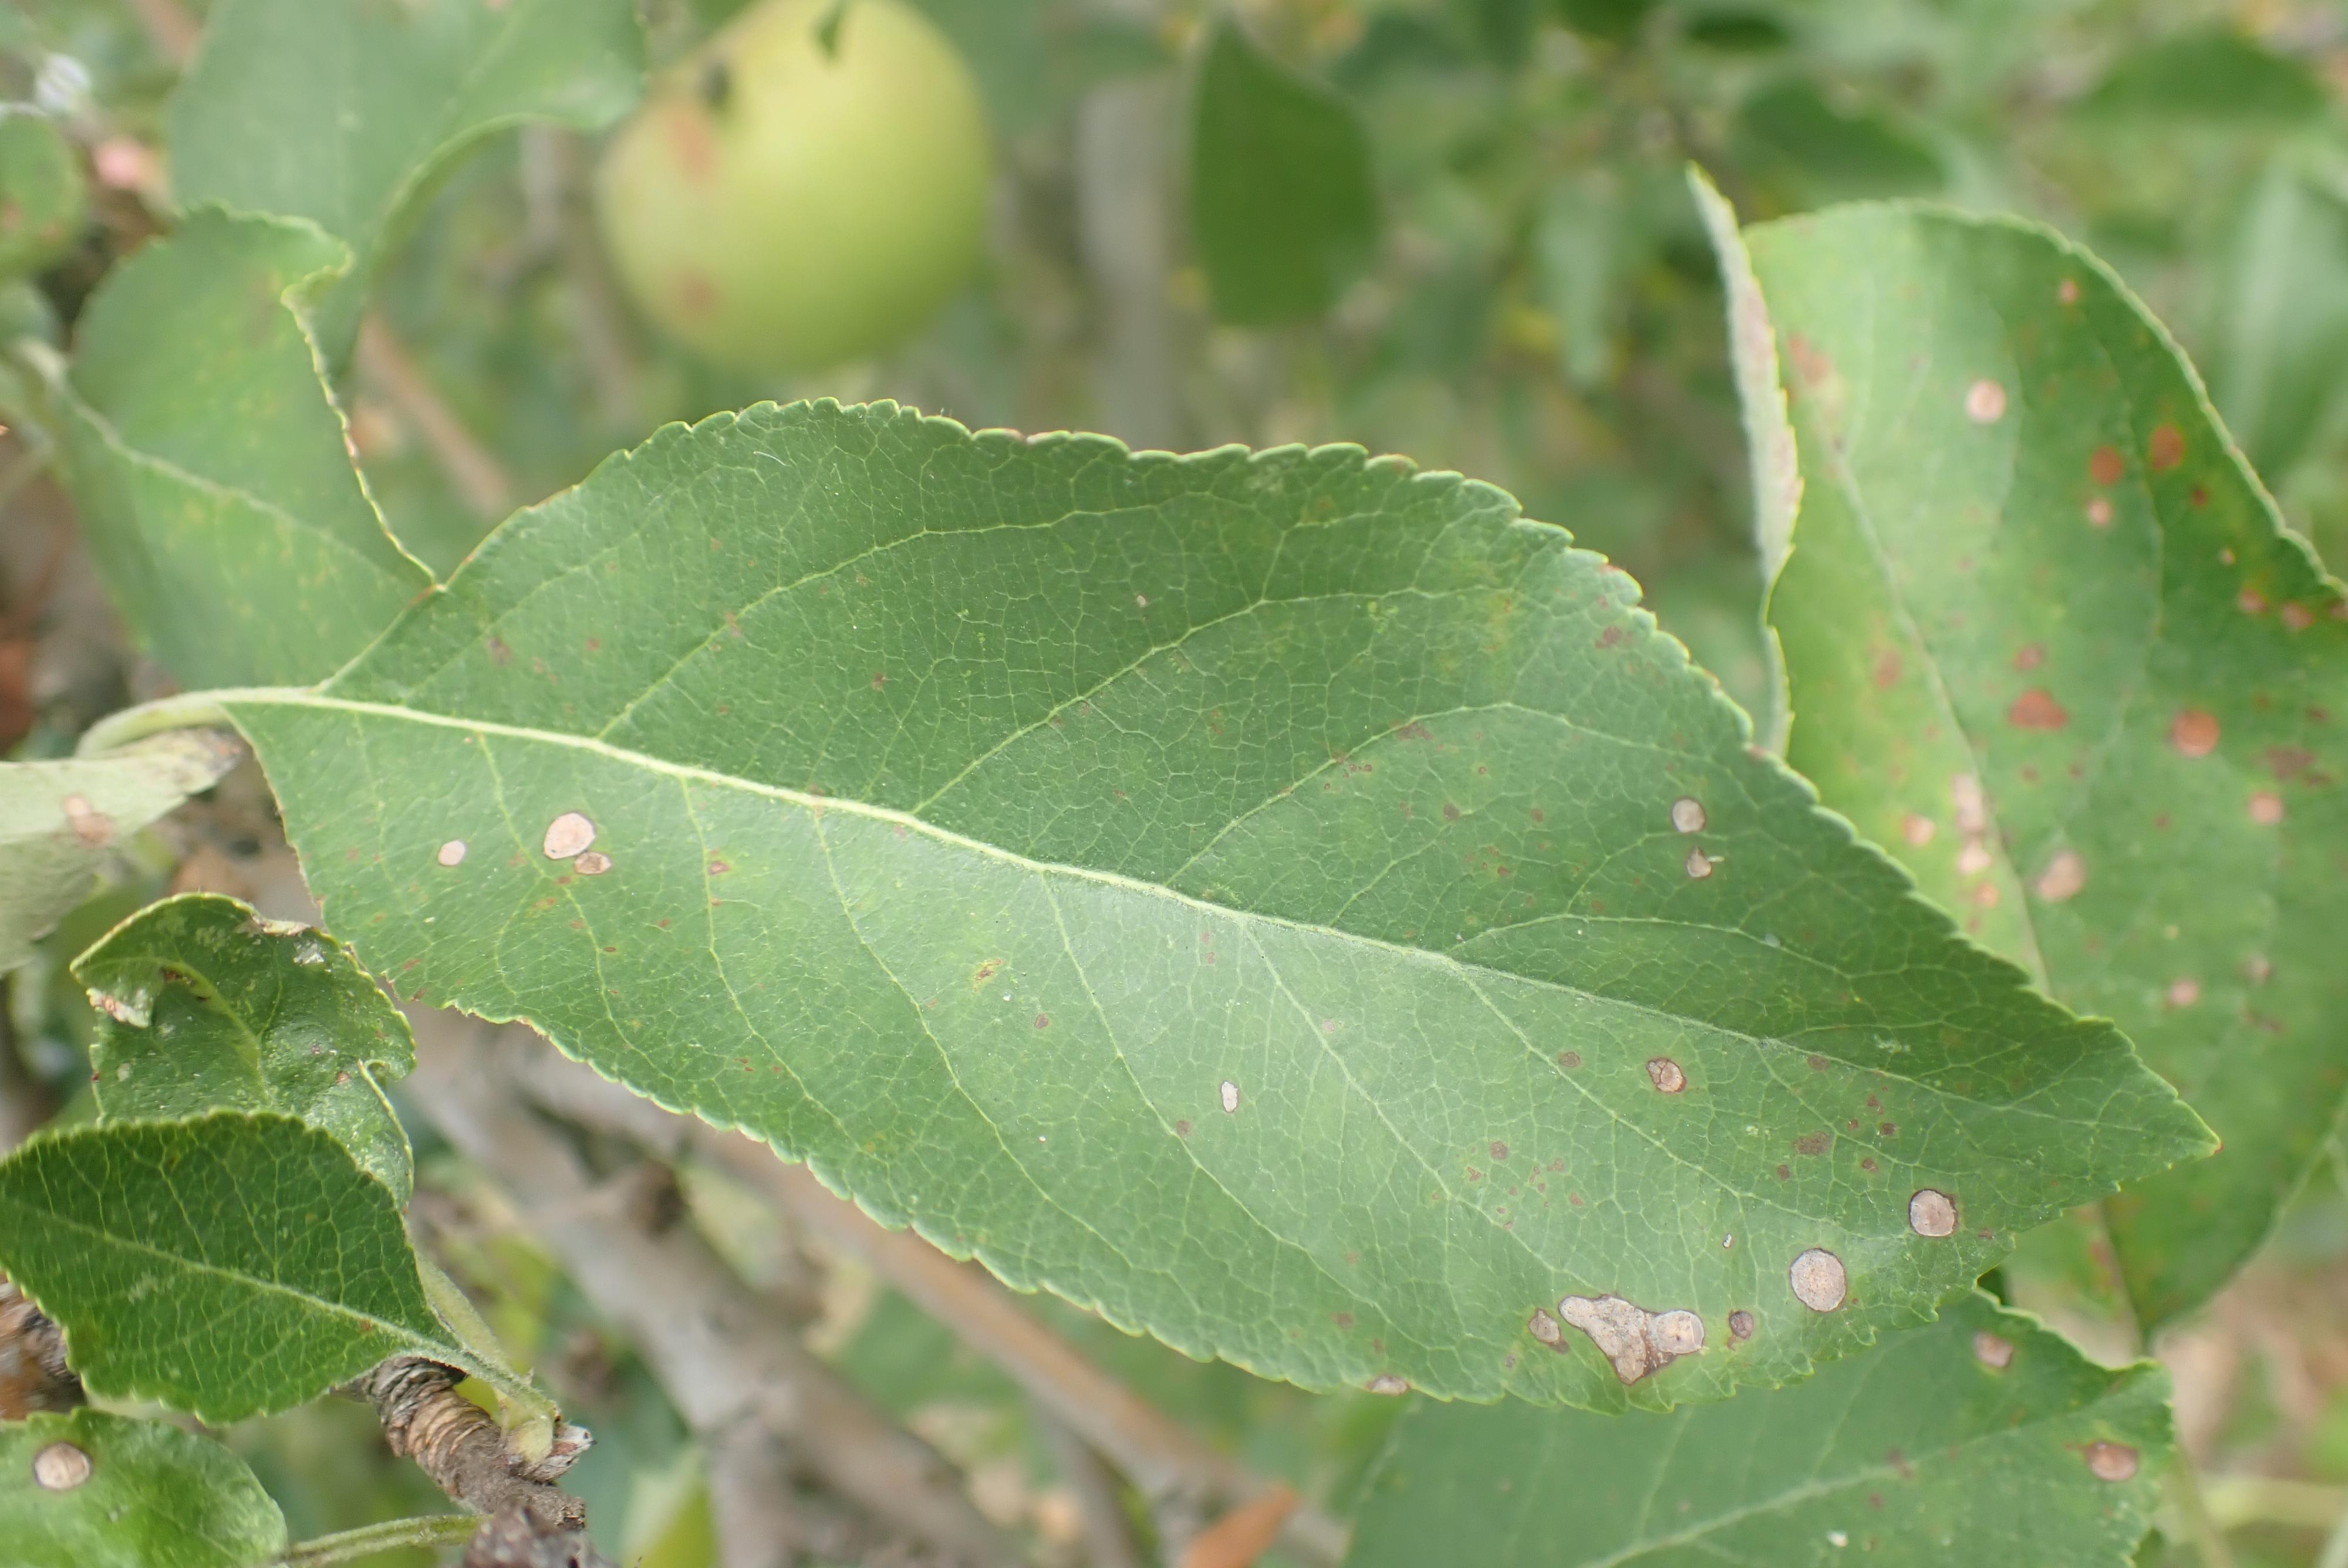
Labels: frog_eye_leaf_spot, complex